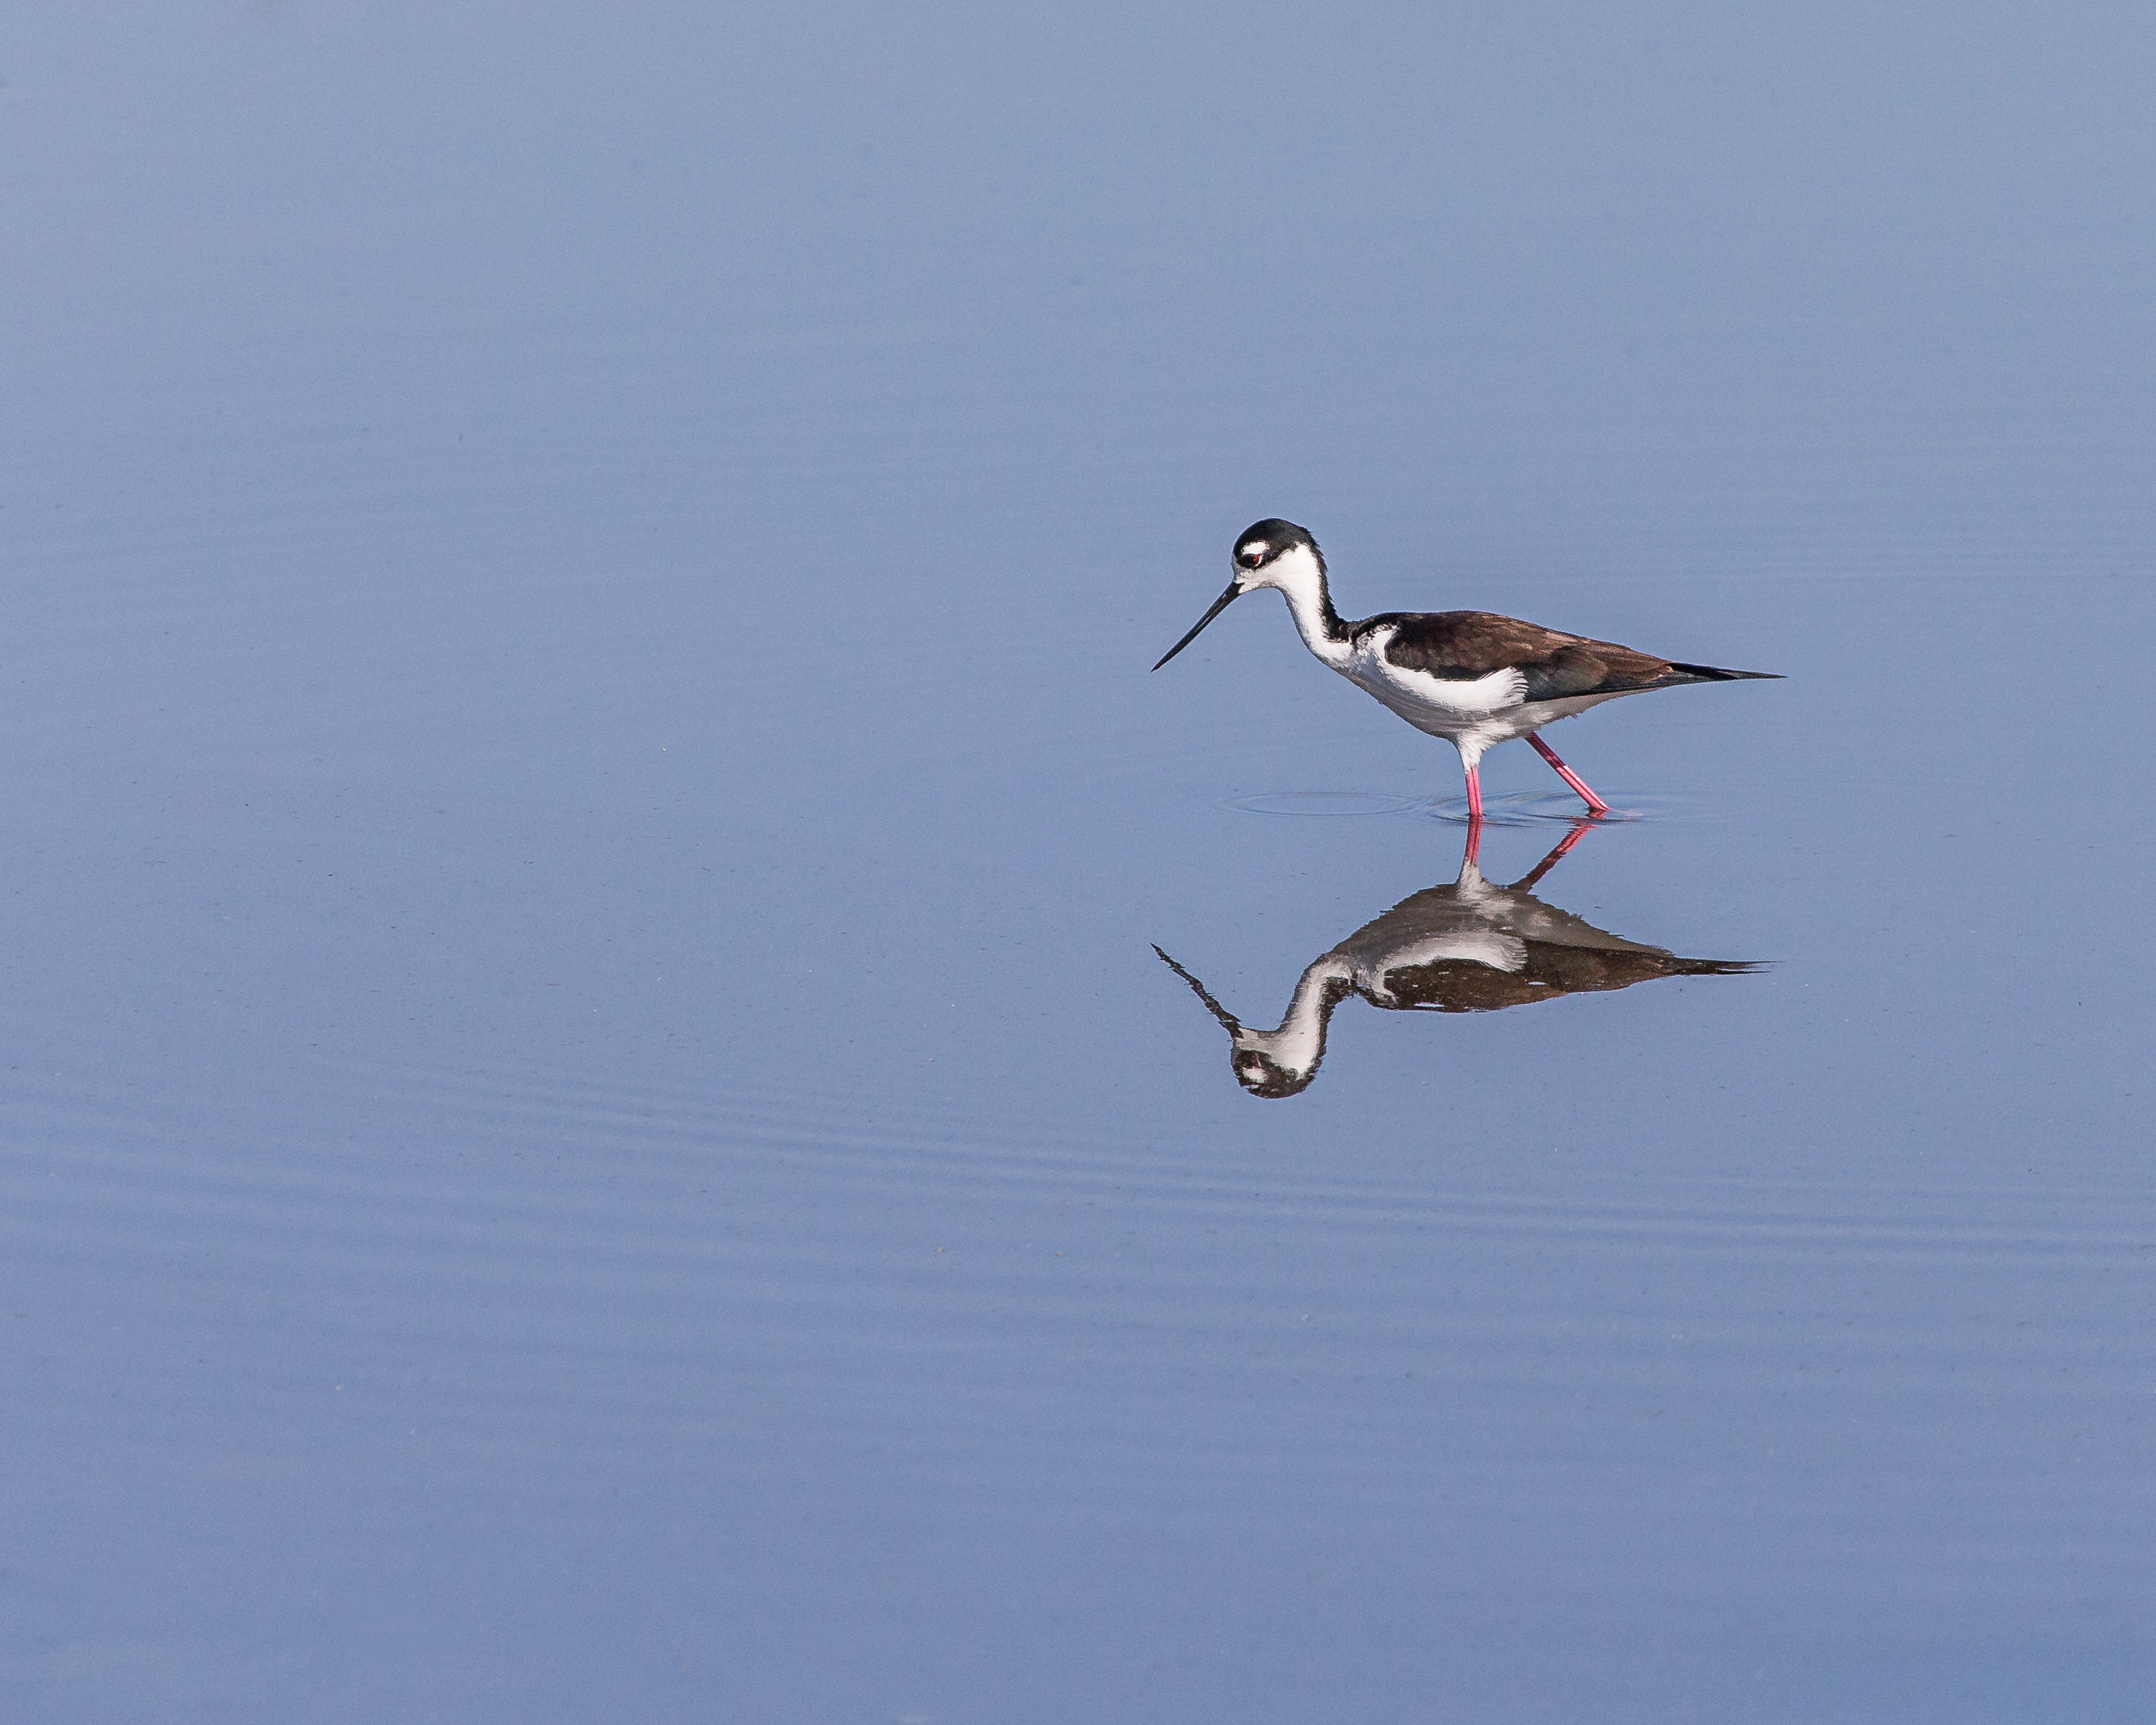
bird, wing, fauna, vertebrate, water bird, florida, blackneckedstilt, shorebird, andymorffew, morffew, naturethroughthelens, naples, eaglelakespark, bird migration, charadriiformes, animal migration